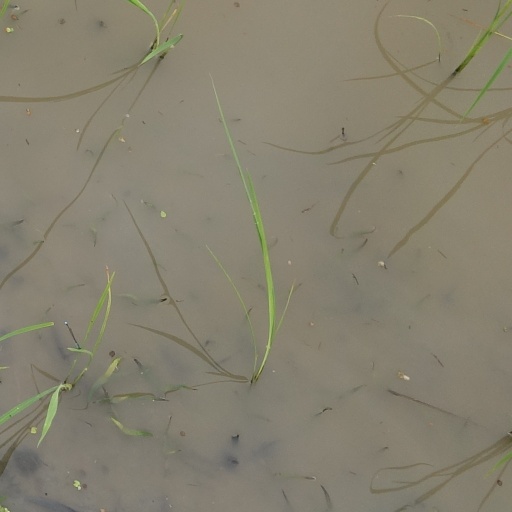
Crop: rice